Sendai

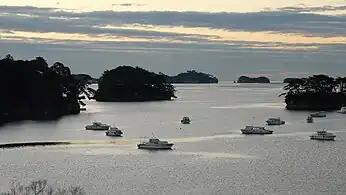
Matsushima

Western Sendai is home to many sites of natural beauty, many of them found around Akiu Onsen and Sakunami, which are hot spring resorts. Sites around the Akiu area include the Akiu Great Falls, sometimes counted as one of Japan's three great waterfalls, and the Rairai Gorge, known for its autumn colours. The Futakuchi Gorge contains waterfalls that have been designated as natural monuments and the Banji Cliffs, an example of columnar basalt.